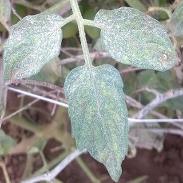
Crop: Tomato
Condition: mite-d